New Mexico

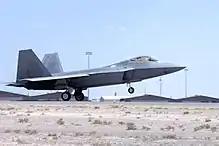
An F-22 Raptor flown by the 49th Fighter Wing at Holloman AFB

Roman Catholicism is deeply rooted in New Mexico's history and culture, going back to its settlement by the Spanish in the early 17th century. The oldest Christian church in the continental U.S., and the third oldest in any U.S. state or territory, is the San Miguel Mission in Santa Fe, which was built in 1610. Within the hierarchy of the Catholic Church, New Mexico belongs to the ecclesiastical province of Santa Fe. The state has three ecclesiastical districts: the Archdiocese of Santa Fe, the Diocese of Gallup, and the Diocese of Las Cruces. Evangelicalism and nondenominational Christianity have seen growth in the state since the late 20th century: The Billy Graham Evangelistic Association has hosted numerous events in New Mexico, and Albuquerque has several megachurches, which have numerous satellite locations in the state, including Calvary of Albuquerque, Legacy Church, and Sagebrush Church.